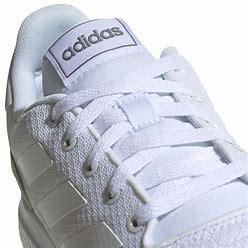
Brand: Adidas
Model: Archivo